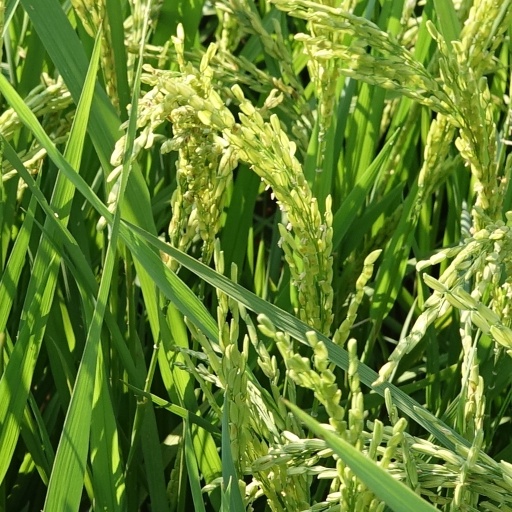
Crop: rice